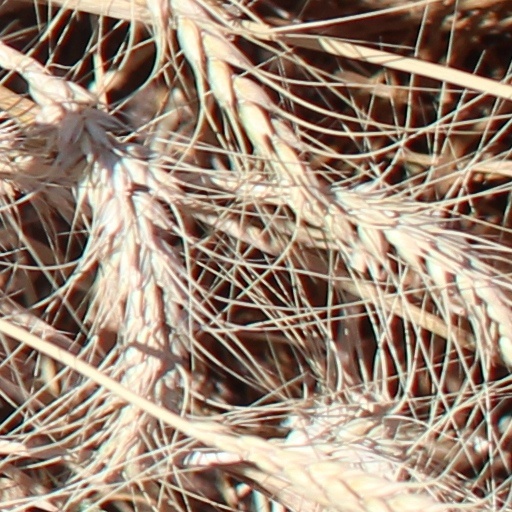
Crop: wheat